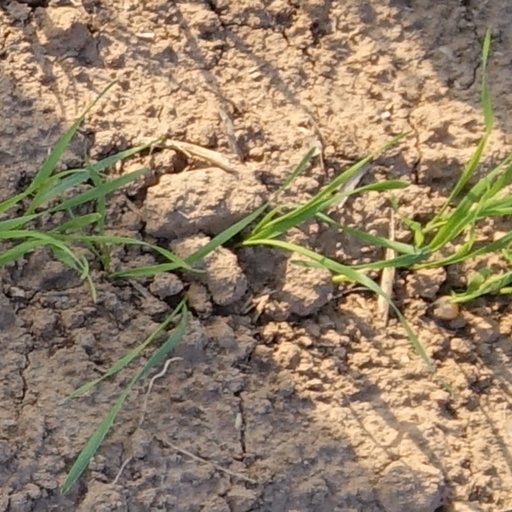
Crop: wheat